Felipe Guaman Poma de Ayala

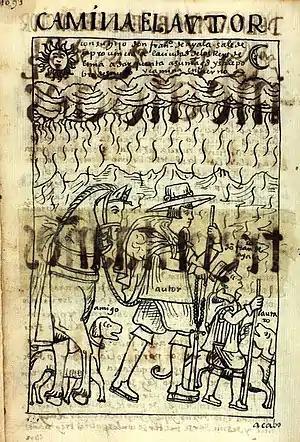
The author on his way to Lima (NC, p. 1105). The text reads: "", (English: The author walks with his son, Don Francisco de Ayala. He leaves the province for the city of the Kings of Lima to report to His Majesty. And he leaves with no money, poorly dressed for walking in winter...). His dogs are identified in the drawing as ('friend') and Lautaro.

A handful of sixteenth-century documents attest that Guaman Poma served in the 1560s to 1570s as a Quechua translator for Friar Cristóbal de Albornoz in his campaign to eradicate the messianic apostasy, known as "Taki Unquy", from the Christian doctrine of local believers.